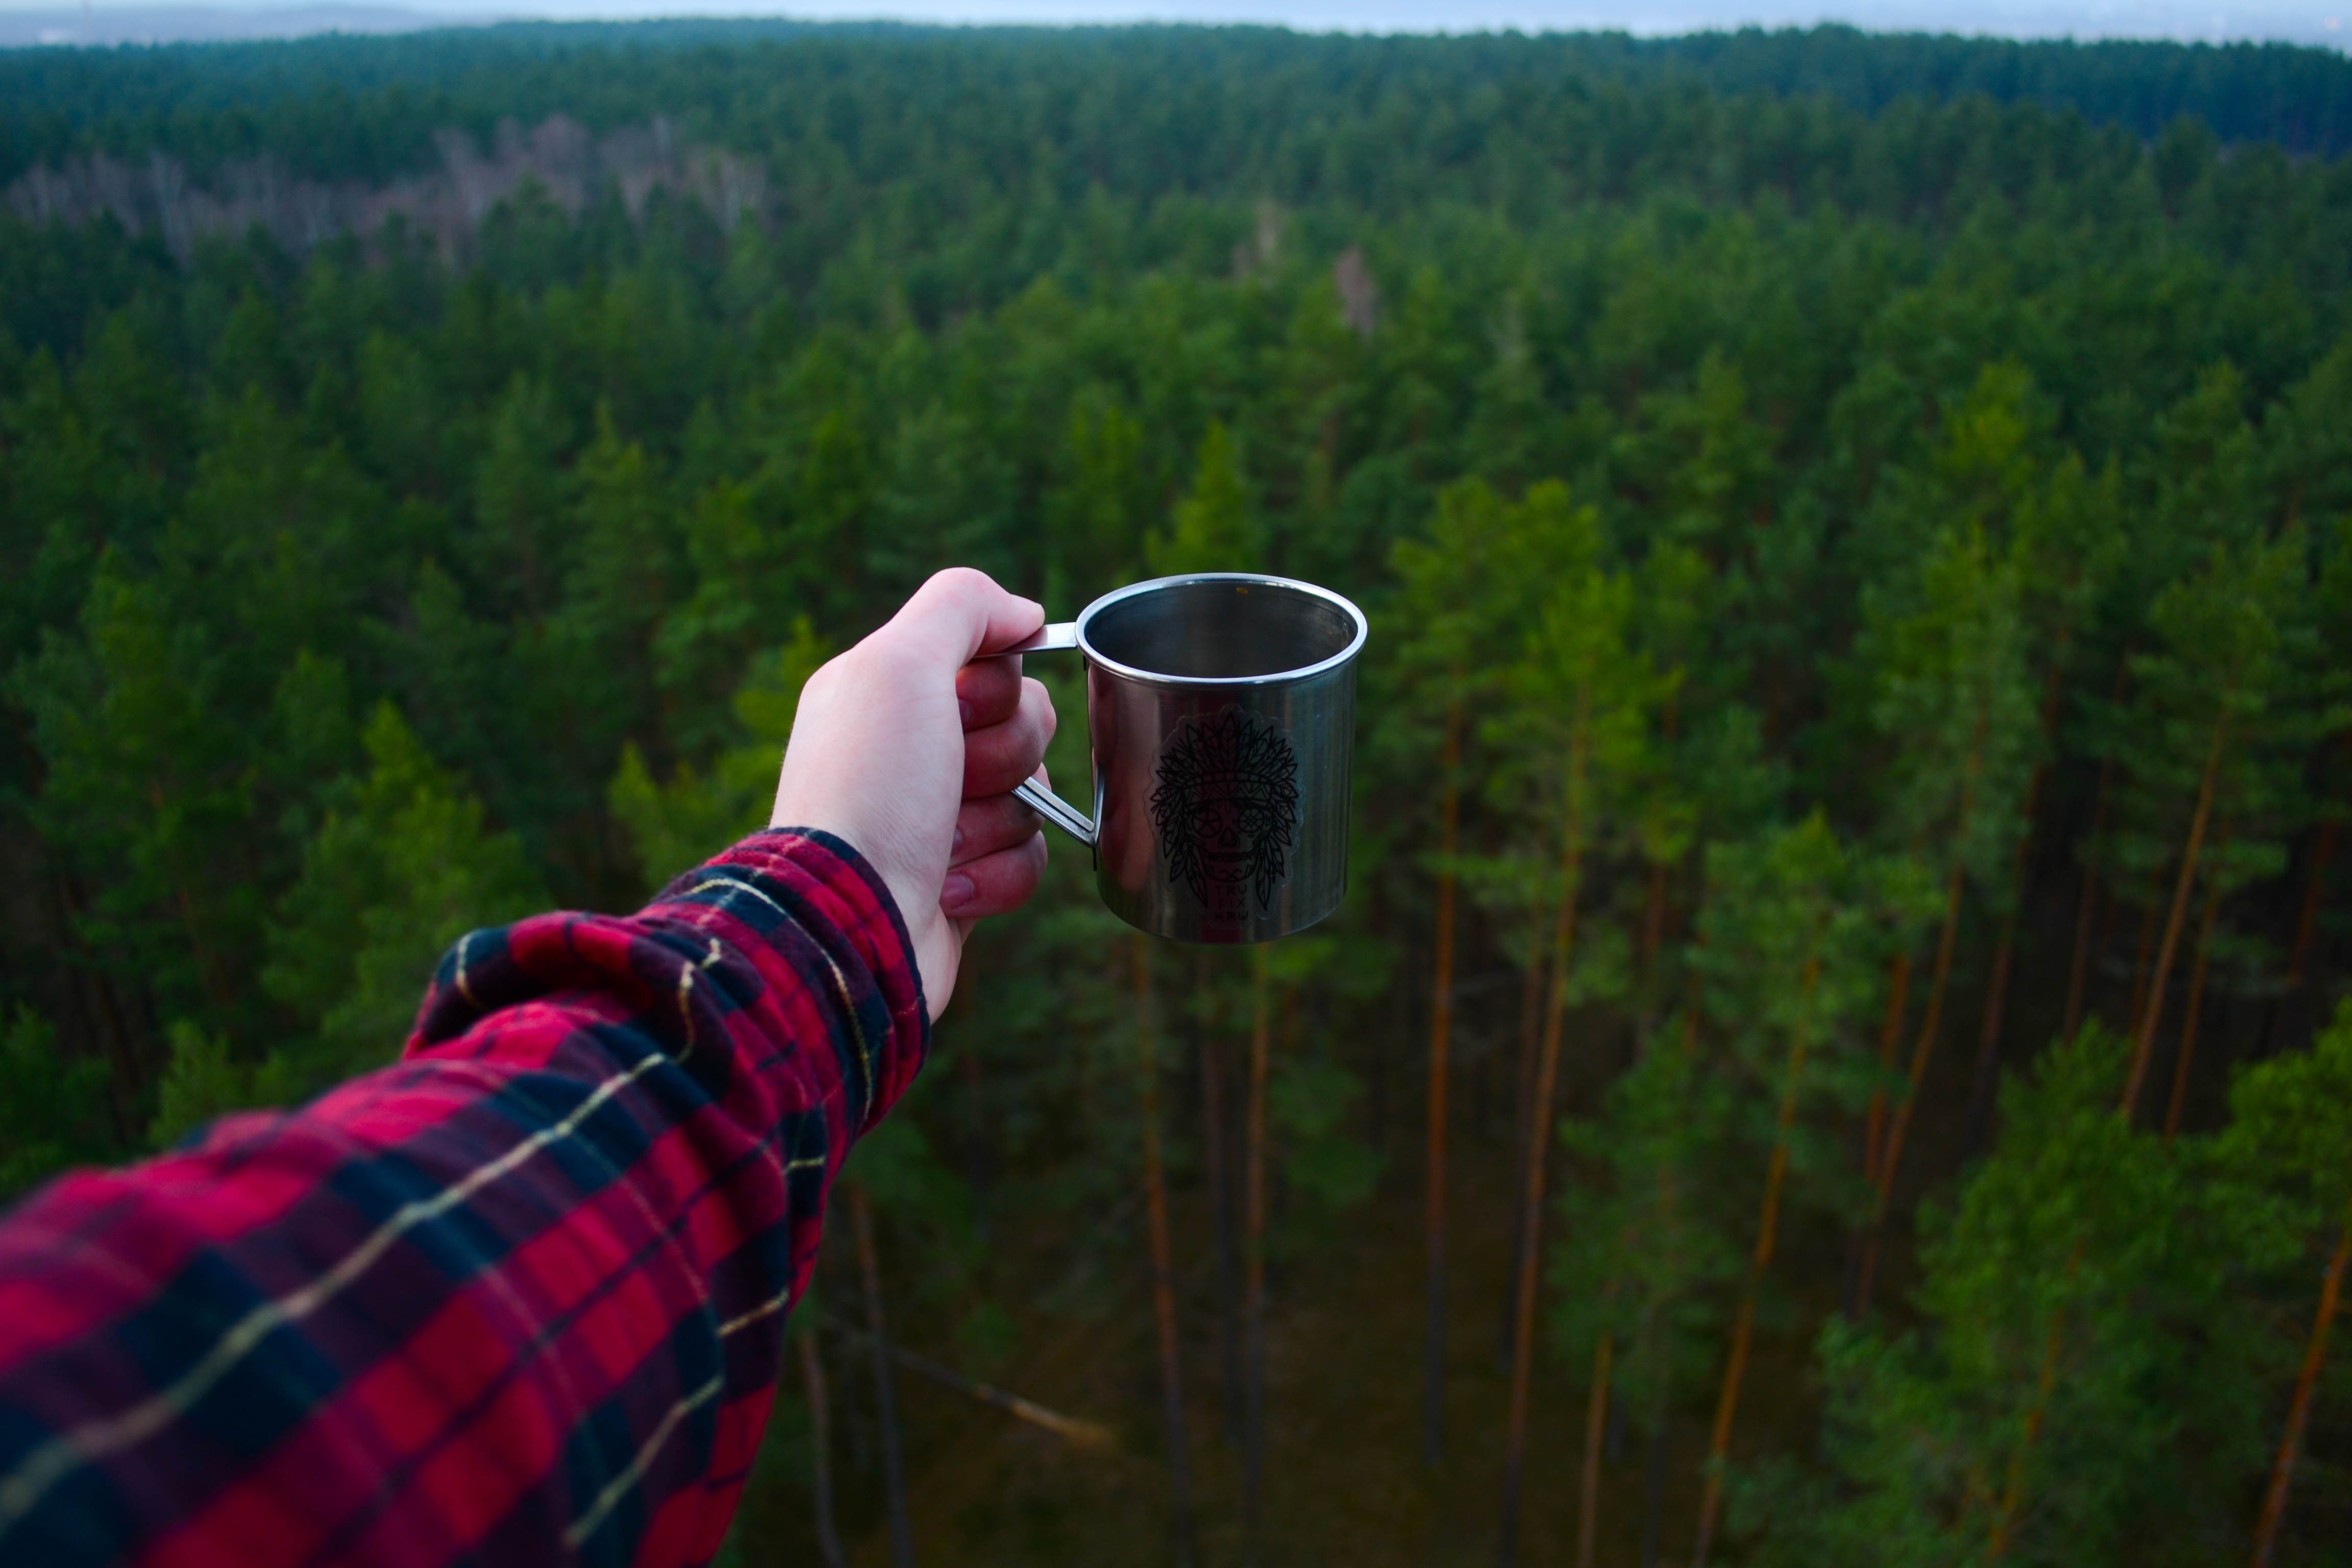
man, tree, nature, forest, green, soil, agriculture, mug, stainless steel, metal cup, habitat, rural area, natural environment